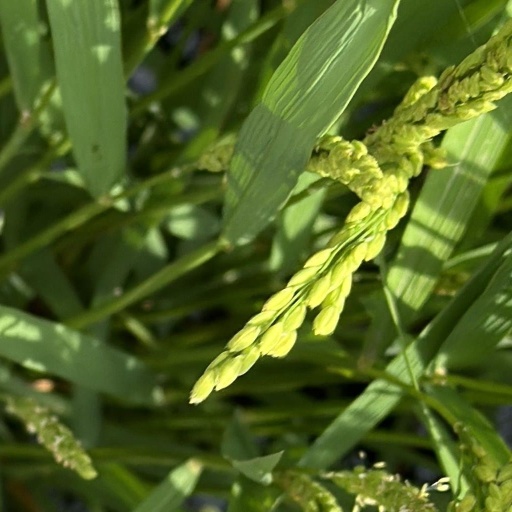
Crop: rice